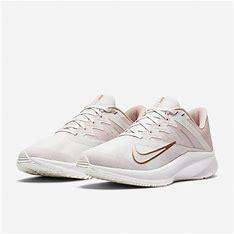
Brand: Nike
Model: Quest 3